Pithamagan

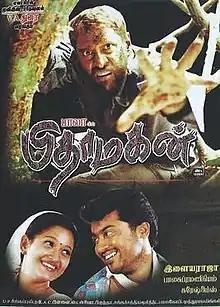
Film poster

Pithamagan is a 2003 Indian Tamil-language action crime drama film written and directed by Bala. The film stars Vikram, Suriya, Laila and Sangeetha, with Karunaas, Manobala, Mahadevan. In the film, a boy raised in a graveyard with no understanding of the world forms a bond with a conman.